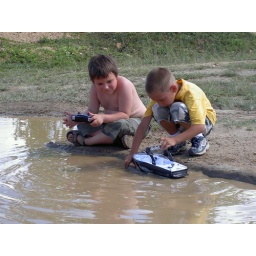
Playing in a pot hole in the road in Silk Grass